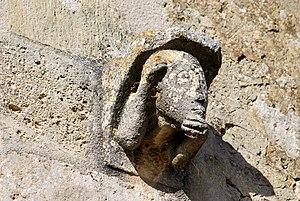
Modillons de l'église Saint-Jean-Baptiste de Monprimblanc
L'église Saint-Jean-Baptiste de Monprimblanc est une église catholique située dans la commune de Monprimblanc dans le département de la Gironde, en France.